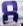
Number: 8